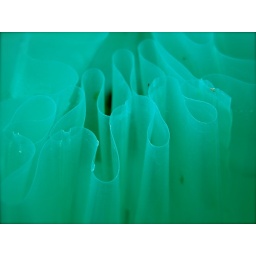
water walls around the tomato plants...